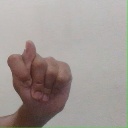
अक्षर: ट